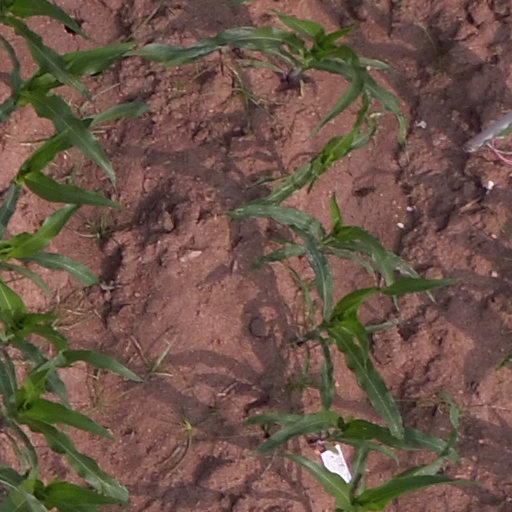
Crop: maize; corn